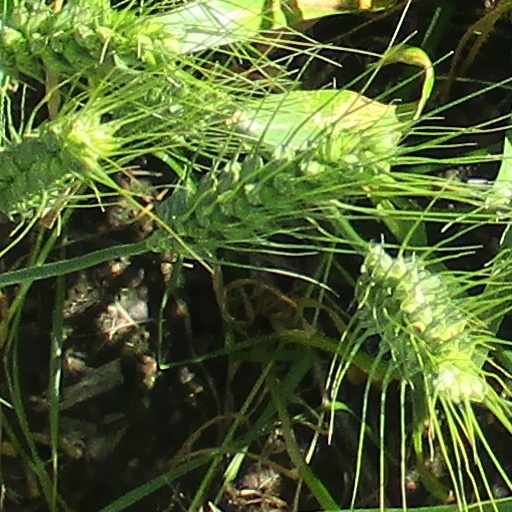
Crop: wheat